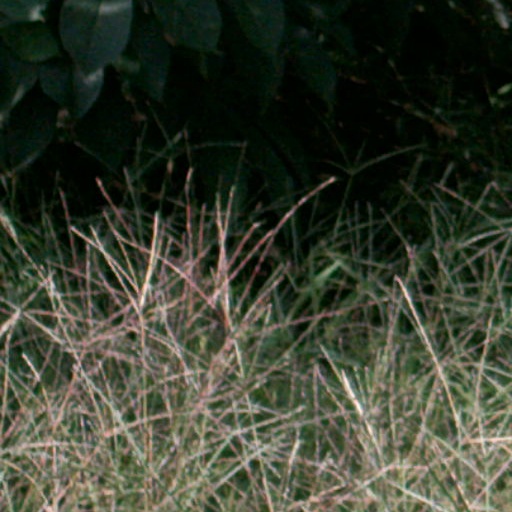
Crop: cassava